Frederick C. Olney

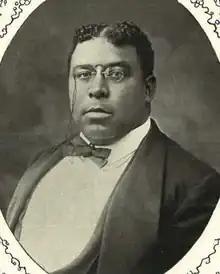
Frederick C. Olney c. 1904

Frederick Clayton Olney (July 15, 1862 – May 24, 1918) was an African-American lawyer and entrepreneur. A resident of Wakefield, Rhode Island, with Native American ancestry, he was one of the first African-American lawyers admitted to the bar in the state, and one of the founders of the Gladstone Springs Water Company (which operated the historic water bottling facility in Narragansett).